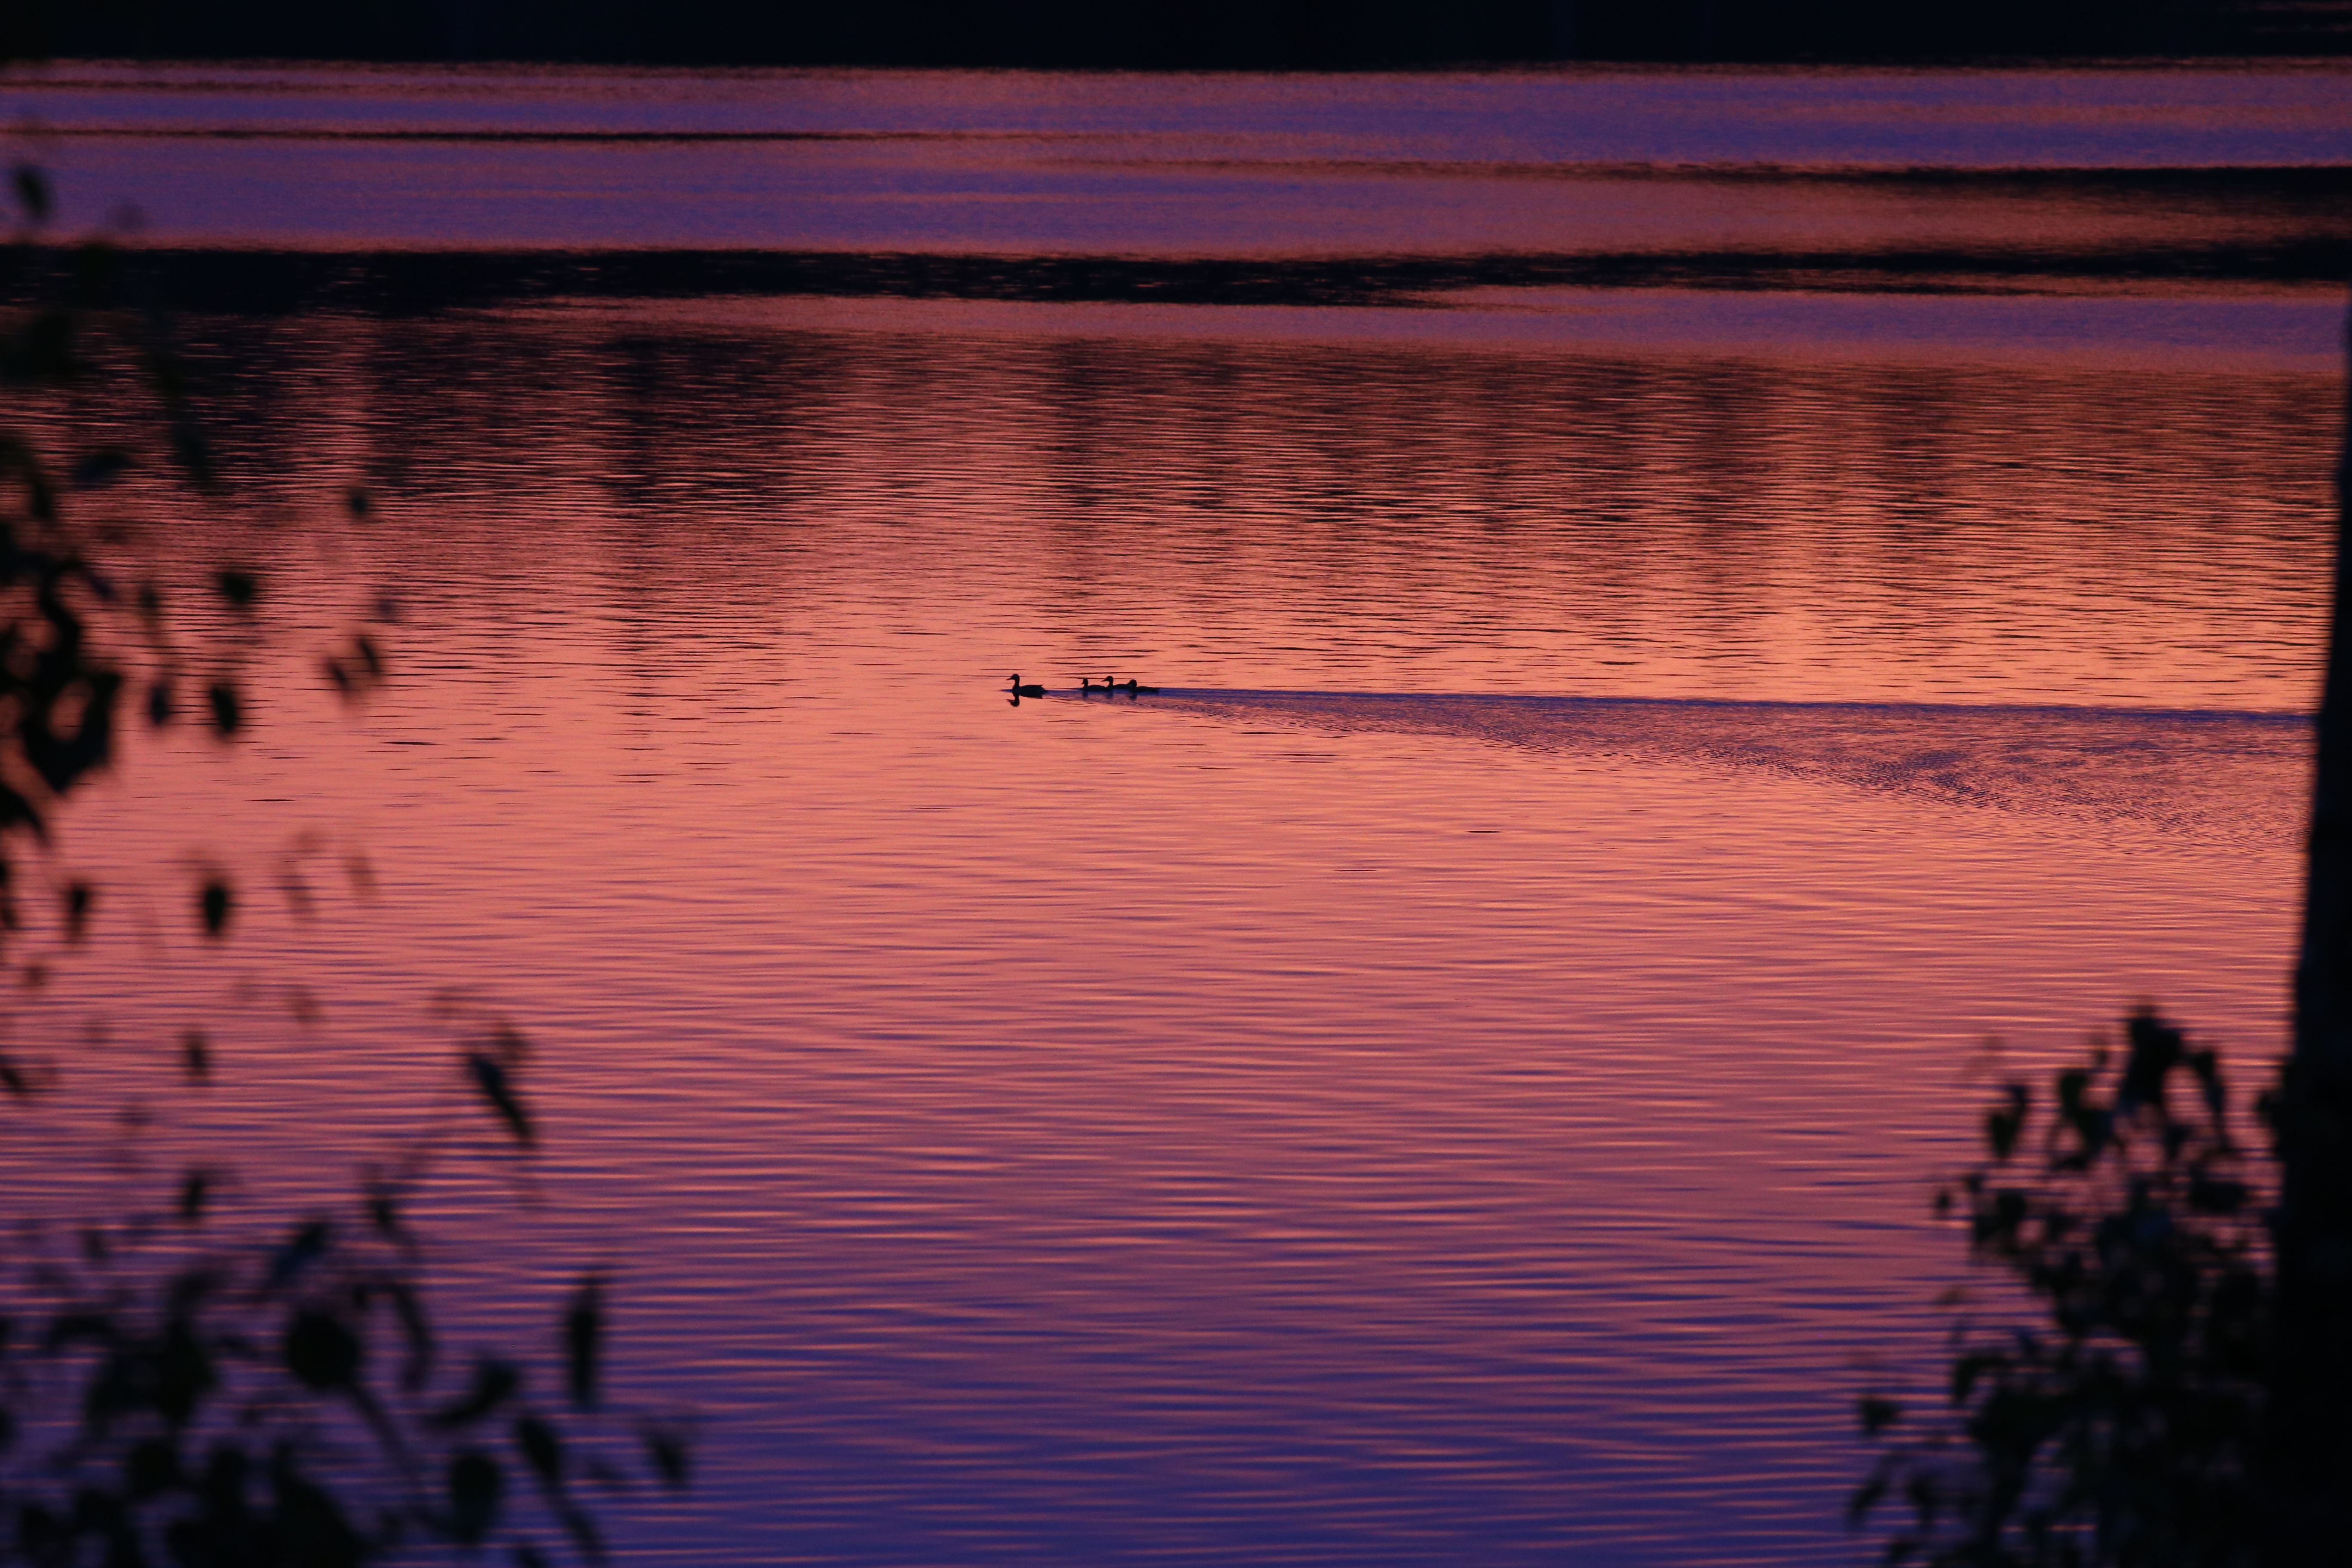
landscape, sea, water, light, sky, sunrise, sunset, night, sunlight, morning, lake, dawn, dusk, evening, twilight, reflection, scenery, calm, darkness, ducks, british columbia